Body odour and sexual attraction

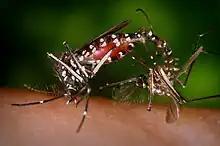
A pair of mosquitos during mating season

There is a significant amount of research supporting body odour and sexual attraction in insects. Observations and laboratory experiments identified a chemical substance involved in the mating behavior of "Culiseta inornata"; when exposed to this scent the male mosquitoes were found to attempt sex with dead females and when exposed to the scent of virgin females, the males showed increased sexual activity through excited flight, searching and attempts to copulate with other males. Further evidence comes from research on the commercial silkworm moth, "Bombyx mori". A chemical produced in the abdominal sac of the female adult moth is released shortly after its emergence from the cocoon; male moths were found to be immediately attracted to this scent, demonstrated by a characteristic wing flutter and attempts to copulate. The sex pheromones of the silkworm moths can elicit responses in the male antenna at concentrations of only a few hundred molecules per square centimetre.